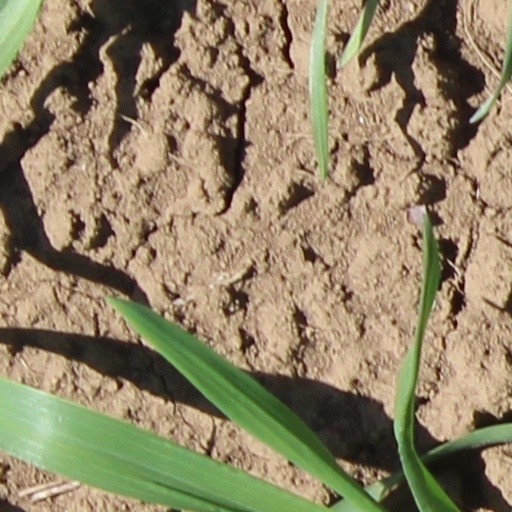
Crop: wheat